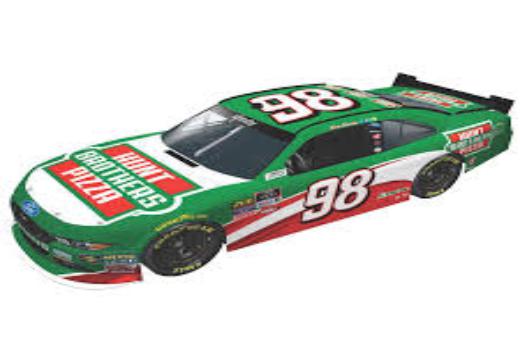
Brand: Hunt Brothers Pizza
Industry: Food